Myanmar–Singapore relations

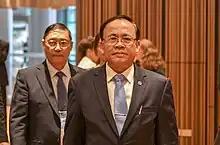
Burmese foreign minister Tin at the 33rd ASEAN Summit in Singapore

In the 21st century, the Singapore Cooperation Programme has been involved with Myanmar, supporting human resource development and vocational training. The Singapore-Myanmar Vocational Training Institute (SMVTI) was launched in 2016 during a state visit by Prime Minister Lee Hsien Loong. The SMVTI was formally handed over to Myanmar in 2020. In 2020, Singapore was the largest trading and investment partner of Myanmar with US$161.14 billion invested in 2020-21 and $2.7 billion worth of exports to Myanmar in 2020.